Anglo-German naval arms race

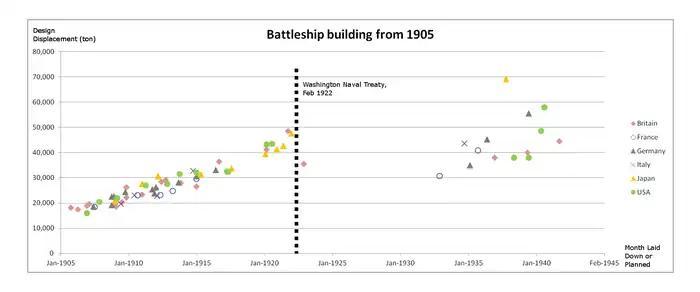
The size and power of battleships grew rapidly before, during, and after World War I: a result of competitive shipbuilding among a number of naval powers, including Britain and Germany, brought to an end by the Washington Naval Treaty and Treaty of Versailles

In August 1908, King Edward VII visited his nephew Wilhelm in Kronberg. He had been provided with a paper outlining British concerns but decided not to raise the issue of naval spending, as it might spoil the congenial mood. Wilhelm cheerfully commented to Permanent Under-Secretary of State for Foreign Affairs Charles Hardinge that he thought relations between Germany and Britain were quite good. Hardinge politely disagreed, stating that British concern at the German naval buildup would likely result in the Liberal government asking Parliament to expand British naval shipbuilding, resulting in a naval rivalry that would greatly increase tensions between the two countries. Wilhelm sharply replied that there was no reason for British concern, and that the German naval bill did not threaten the relative strengths of the two navies. No resolution was reached, and Wilhelm left the Kronberg meeting believing that he had convinced the British of the justness of Germany's position.